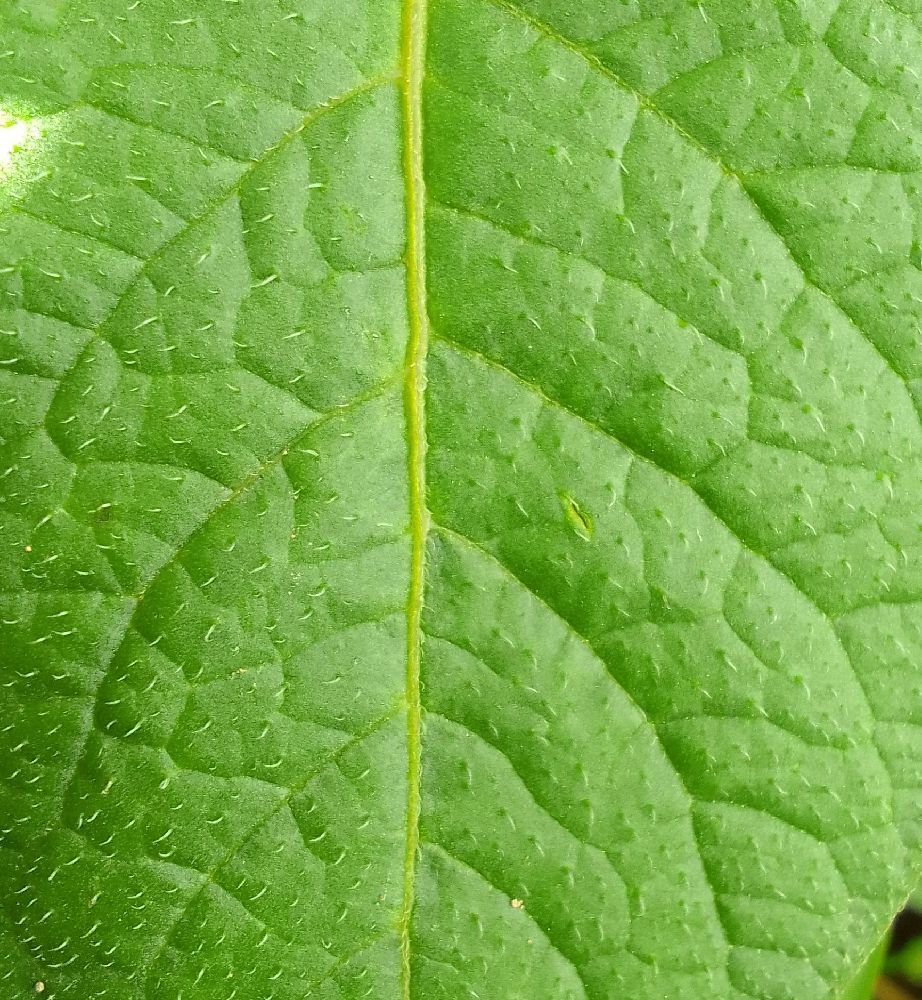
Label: Healthy